Sam Burgess

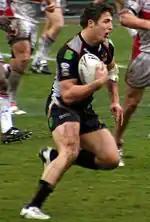
Burgess playing for the Bradford Bulls in 2008

Burgess made his Super League début against Leeds in 2006 after already being dubbed by Shontayne Hape as "Great Britain's Sonny Bill". After a highly successful début season with the Bulls, Burgess was awarded the Senior Academy Player of the Year Award by the club. In 2007 Burgess established himself as a first team regular. After a great full season he was called up for the Great Britain squad for the 2007 Test series with New Zealand, and was named as young player of the year in the Super League. Burgess made his Great Britain début against New Zealand in the 1st test in October 2007, scoring a try. Burgess also played in the centenary match between the All Golds and Northern Union; he was awarded the Man of the match. He gained attention for his big hit on New Zealand prop Fuifui Moimoi during the Kiwis' 2007 tour when he was only 19 years old.